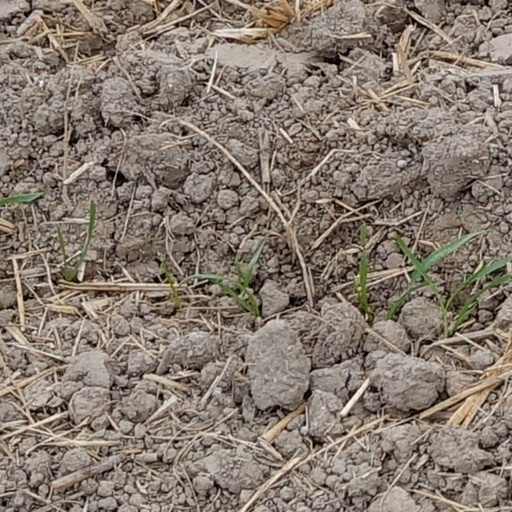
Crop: wheat